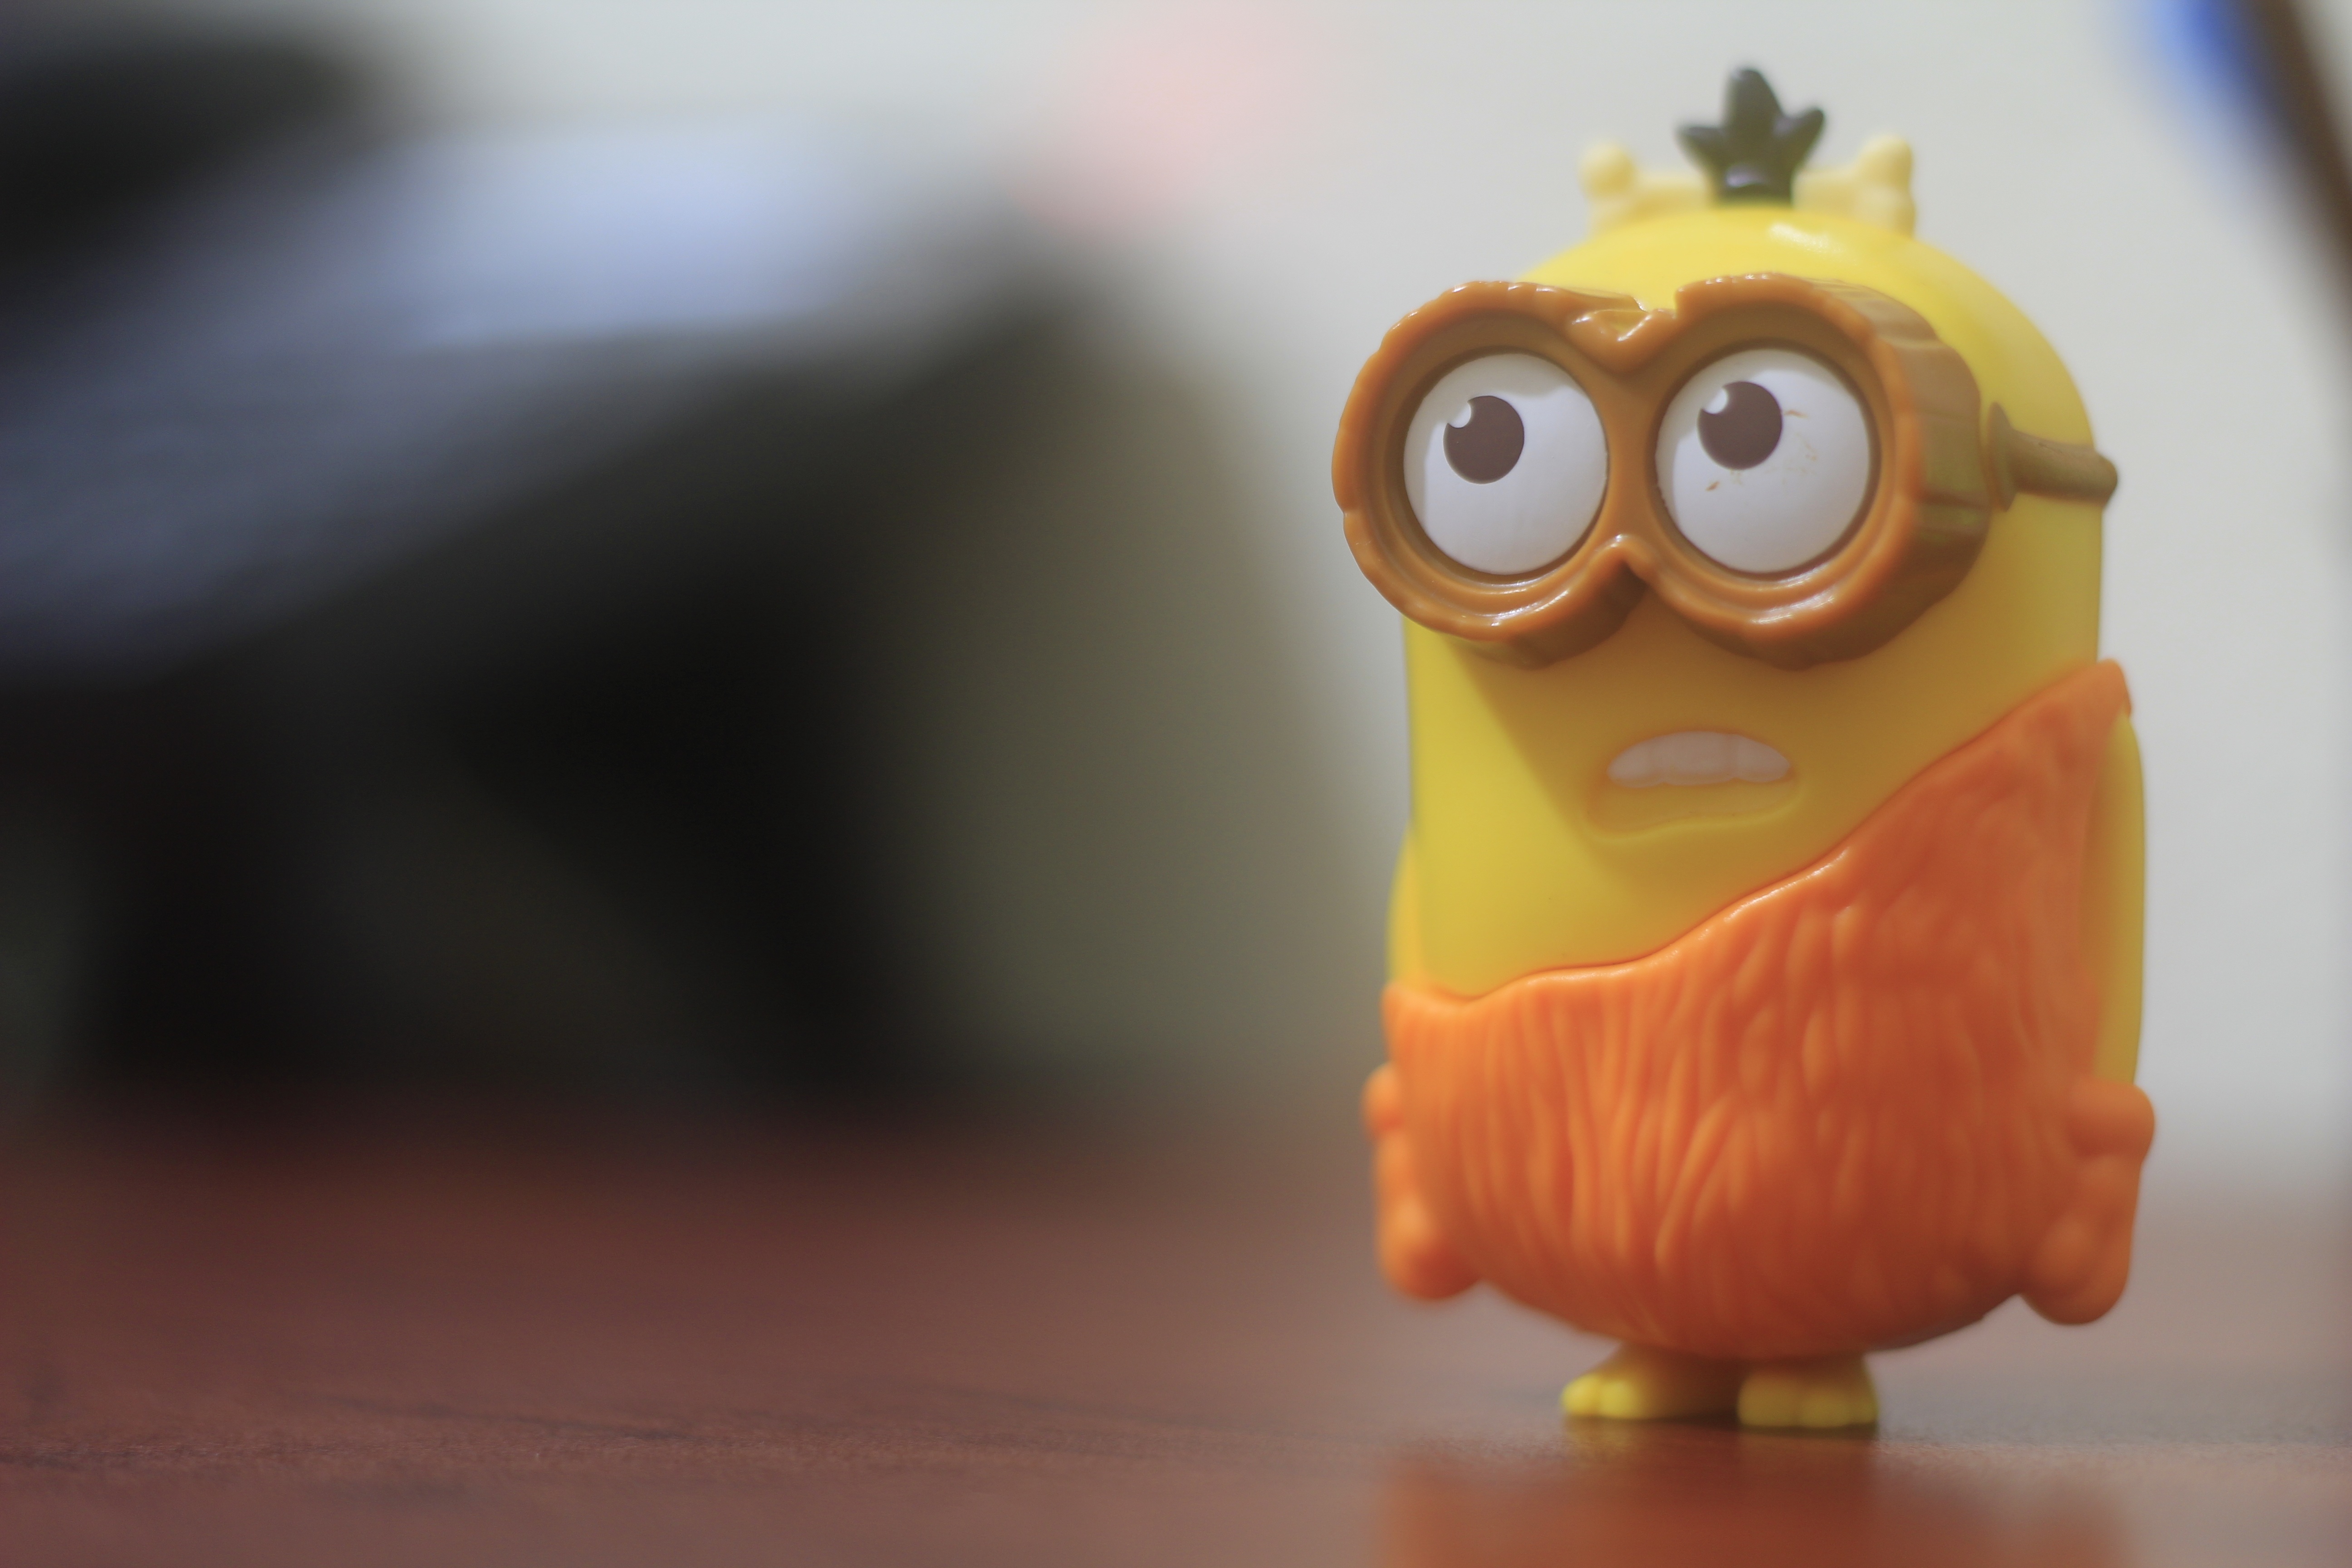
photography, macro, yellow, toy, minion, macro photography